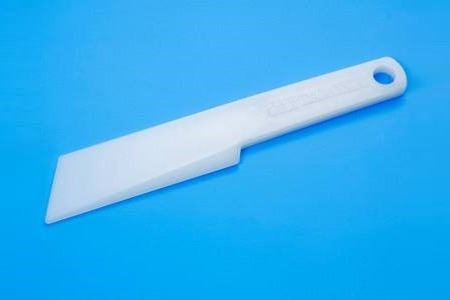
Tamiya Craft Spatula (20mm Width)
Brand: Tamiya
This Craft Spatula features a new shape which allows for easy mixing and application of paints. This spatula is made from POM (a polyacetalresin) which makes it highly resistant to water and chemical damage and can also be usedwith the application of Epoxy Cement and putty.
Category: Arts & Entertainment > Hobbies & Creative Arts > Arts & Crafts > Art & Crafting Tools > Color Mixing Tools > Palette Knives > Spatula Palette Knives